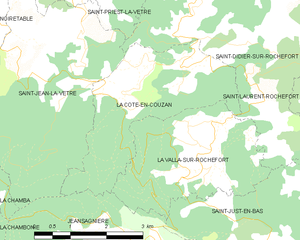
La Côte-en-Couzan est une commune française située dans le département de la Loire en région Auvergne-Rhône-Alpes, et faisant partie de Loire Forez Agglomération.